Quantum gate teleportation

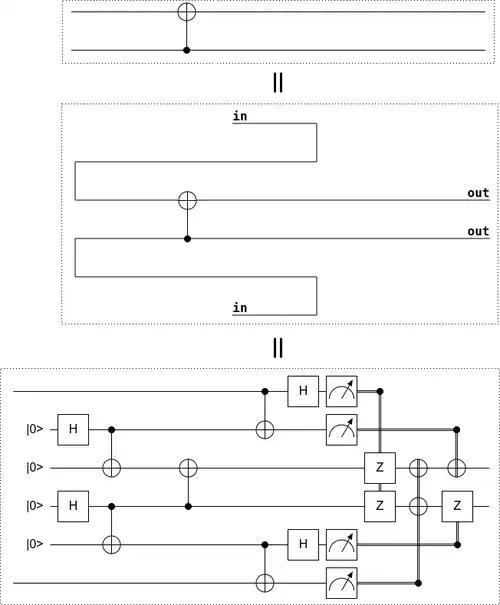
Applying a CNOT gate by using gate teleportation. Uses Bell basis measurement (decomposed here into a CNOT, an H, and two measurements), Bell basis initialization (decomposed here into two resets, an H, and a CNOT), and classical feedback in the form of Pauli operations controlled by the measurement results.

Quantum gate teleportation is a quantum circuit construction where a gate is applied to target qubits by first applying the gate to an entangled state and then teleporting the target qubits through that entangled state.